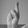
ASL letter: R